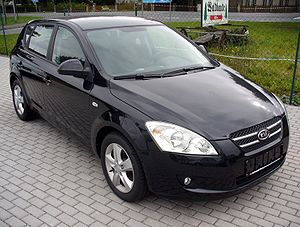
Kia cee'd / Overblik over de enkelte modelserier
Kia cee'd er en lille mellemklassebil fra den sydkoreanske bilfabrikant Kia Motors, som siden december 2006 er blevet bygget i Žilina, Slovakiet. Modelnavnet udtales ligesom det engelske ord "seed".